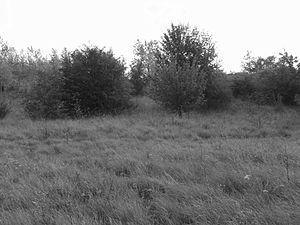
Terril n° 224 dit 12 de Béthune, Fosse n° 12 de la Compagnie des mines de Béthune, Annequin, Pas-de-Calais, Nord-Pas-de-Calais, France.
La fosse nᵒ 12 de la Compagnie des mines de Béthune est un ancien charbonnage du Bassin minier du Nord-Pas-de-Calais, situé à Annequin. Il s'agit du puits d'aérage de la fosse nᵒ 9, ses proportions sont relativement modestes. Une cité de cinq maisons soit dix logements est construite à proximité de la fosse, le long de la route nationale. Un terril nᵒ 224 est établi à l'est du puits, lui aussi de petite taille.
Dans le bassin minier du Nord-Pas-de-Calais, 339 terrils sont recensés. En 1969, les Houillères leur ont attribué un numéro individuel, pour les référencer, et les exploiter. Ils sont numérotés d'ouest en est, du nᵒ 1 au 202. Une liste complémentaire a été créée dans les années 1970. Les sites y sont numérotés de 203 à 260, sans logique spécifique, chaque numéro ayant été attribué en fonction des sites susceptibles d'être exploités. Certains sites étant composés de plusieurs terrils annexes ou satellites, une lettre suit le numéro.